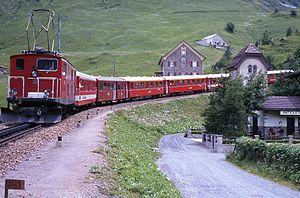
Photo prise dans les années 1980.